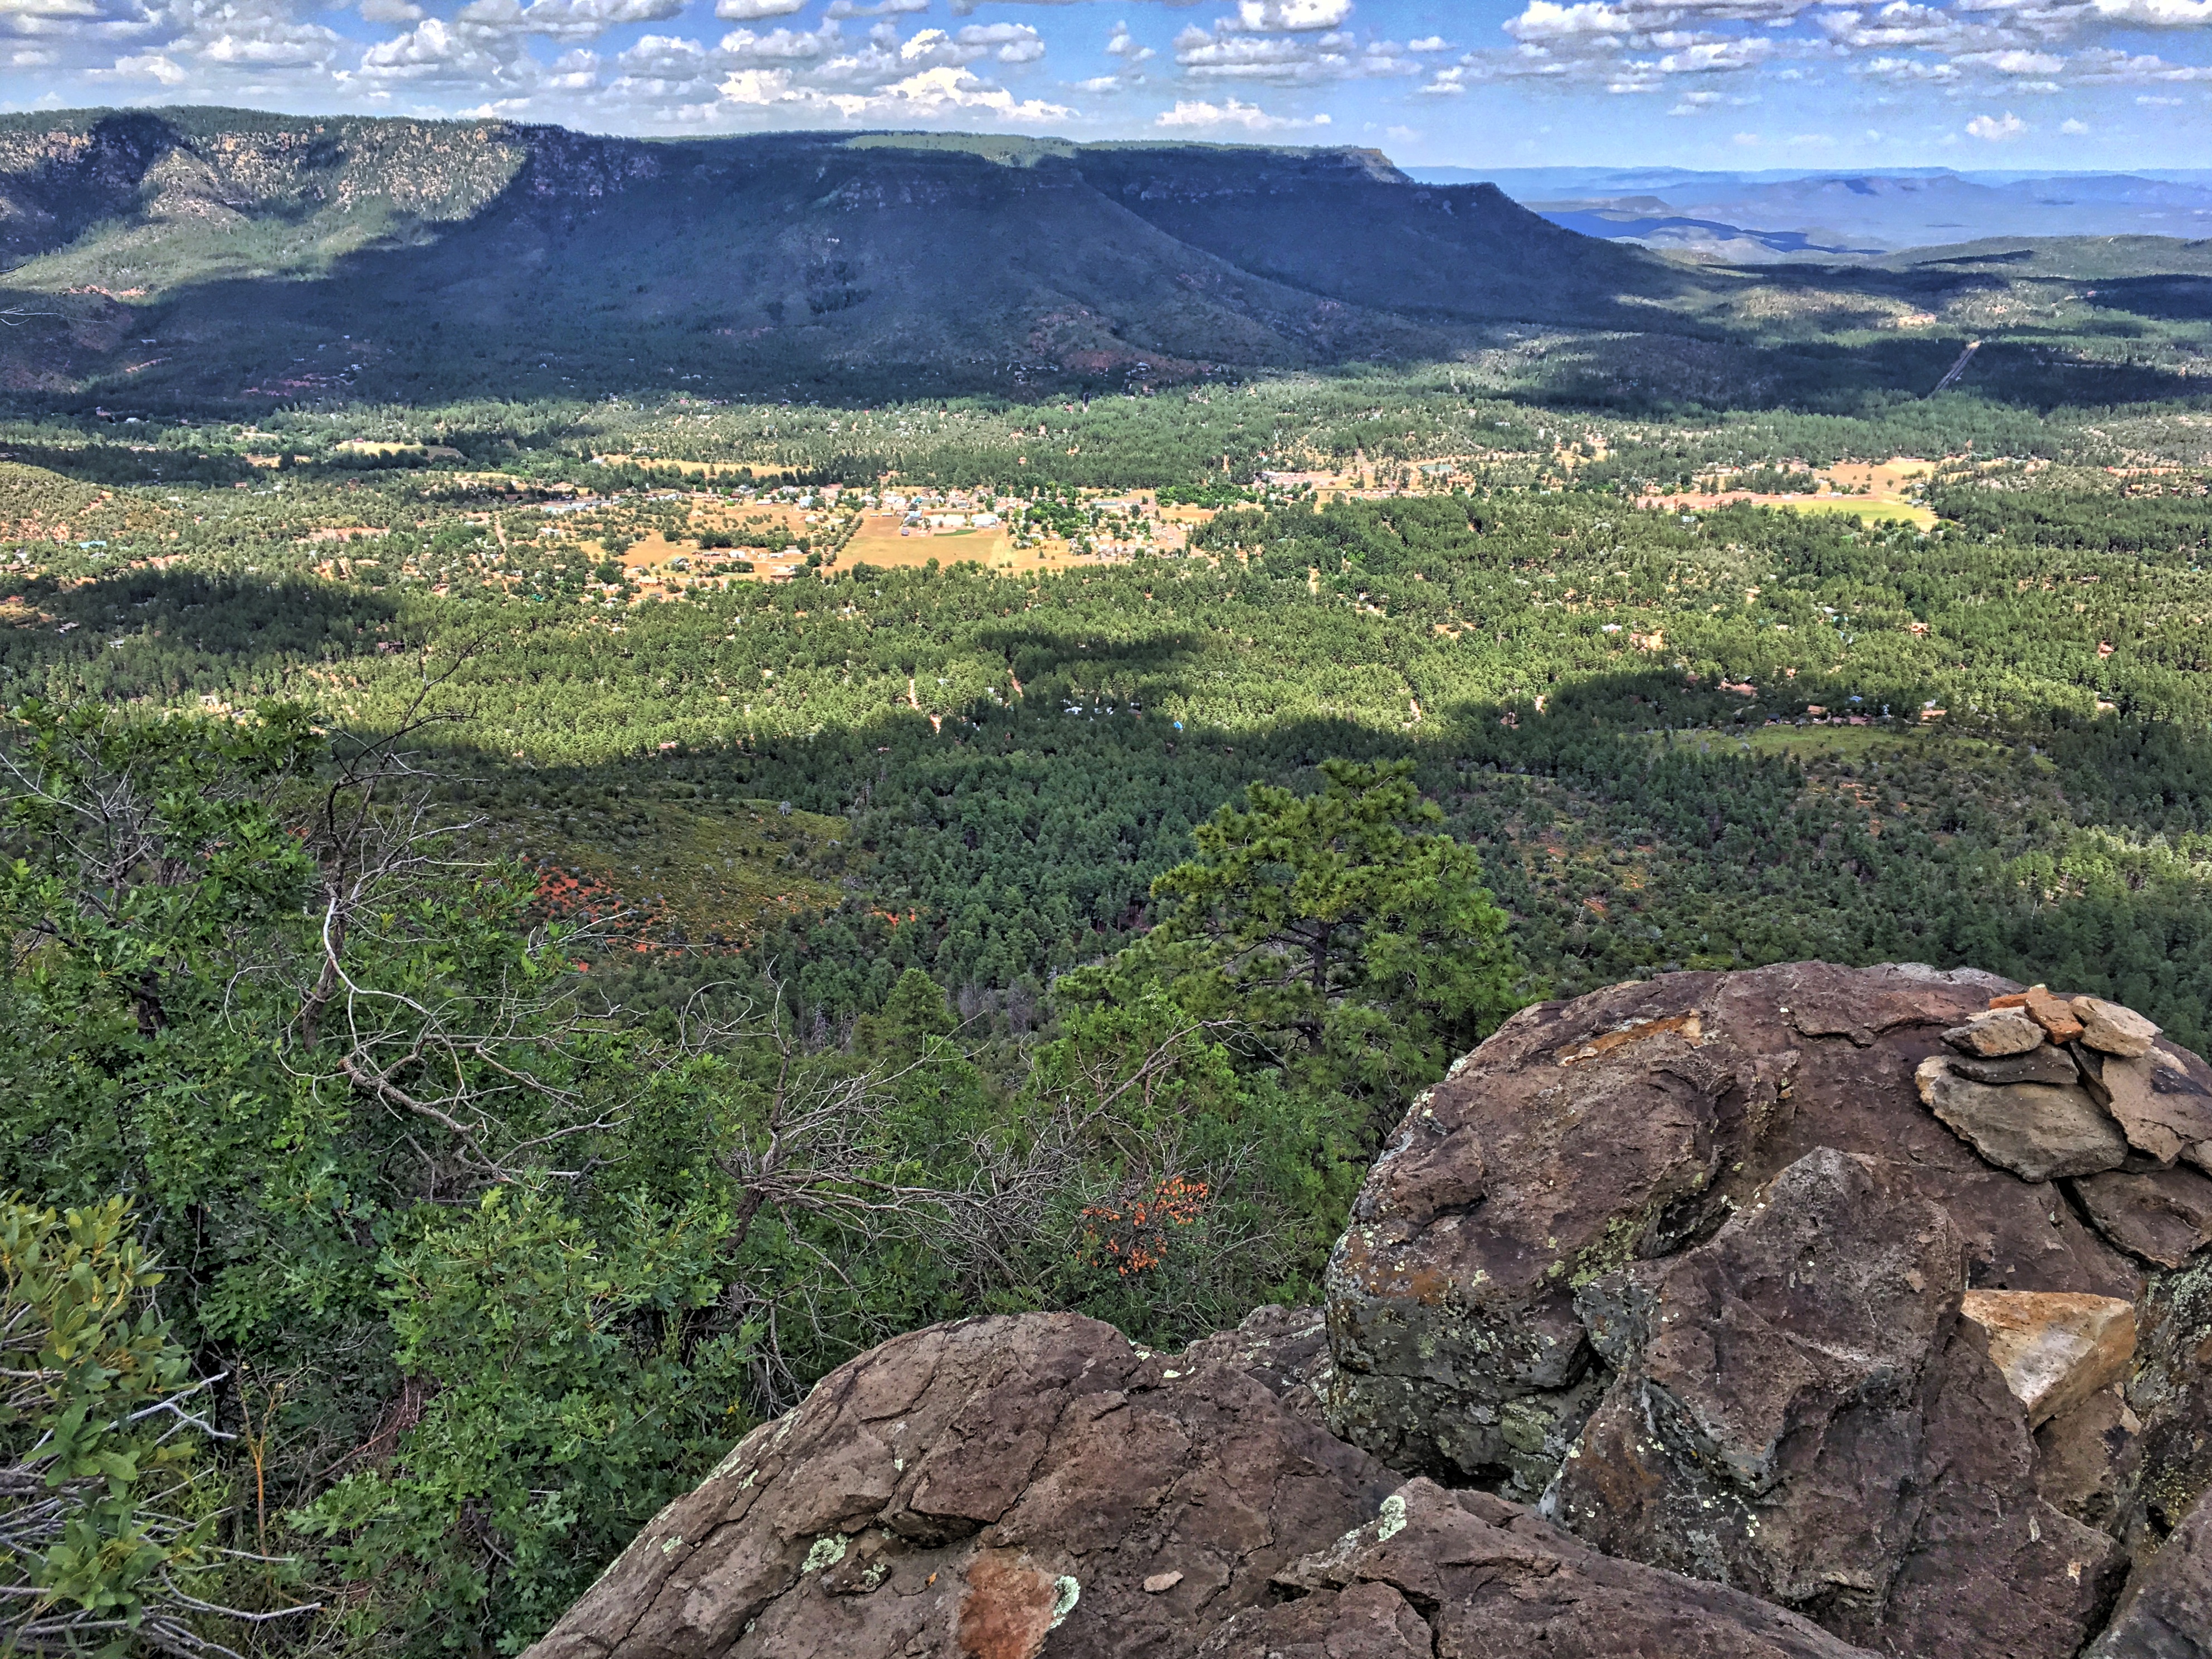
landscape, tree, nature, forest, rock, wilderness, walking, mountain, hiking, trail, hill, adventure, mountain range, cliff, park, soil, terrain, national park, ridge, summit, geology, plateau, fell, habitat, ecosystem, tundra, landform, aerial photography, natural environment, geographical feature, mountainous landforms